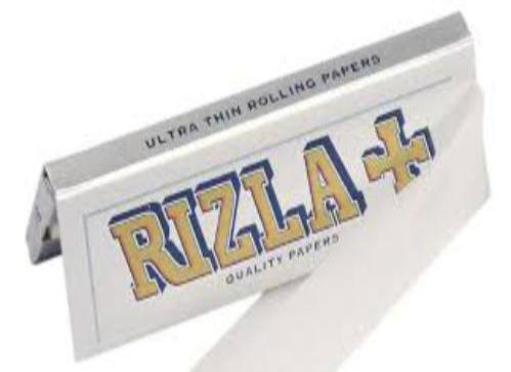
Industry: Necessities